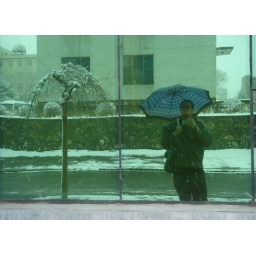
Attempting a little self-portrait in the green window of the English building